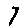
Label: 7